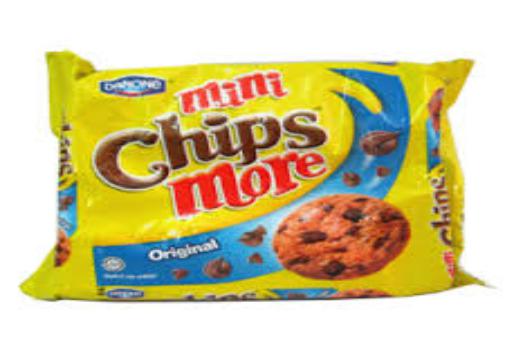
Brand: Chipsmore
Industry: Food